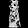
Label: Dress